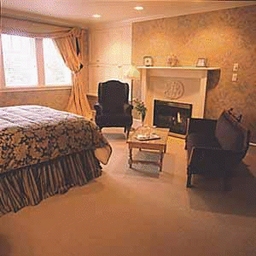
Room type: bedroom